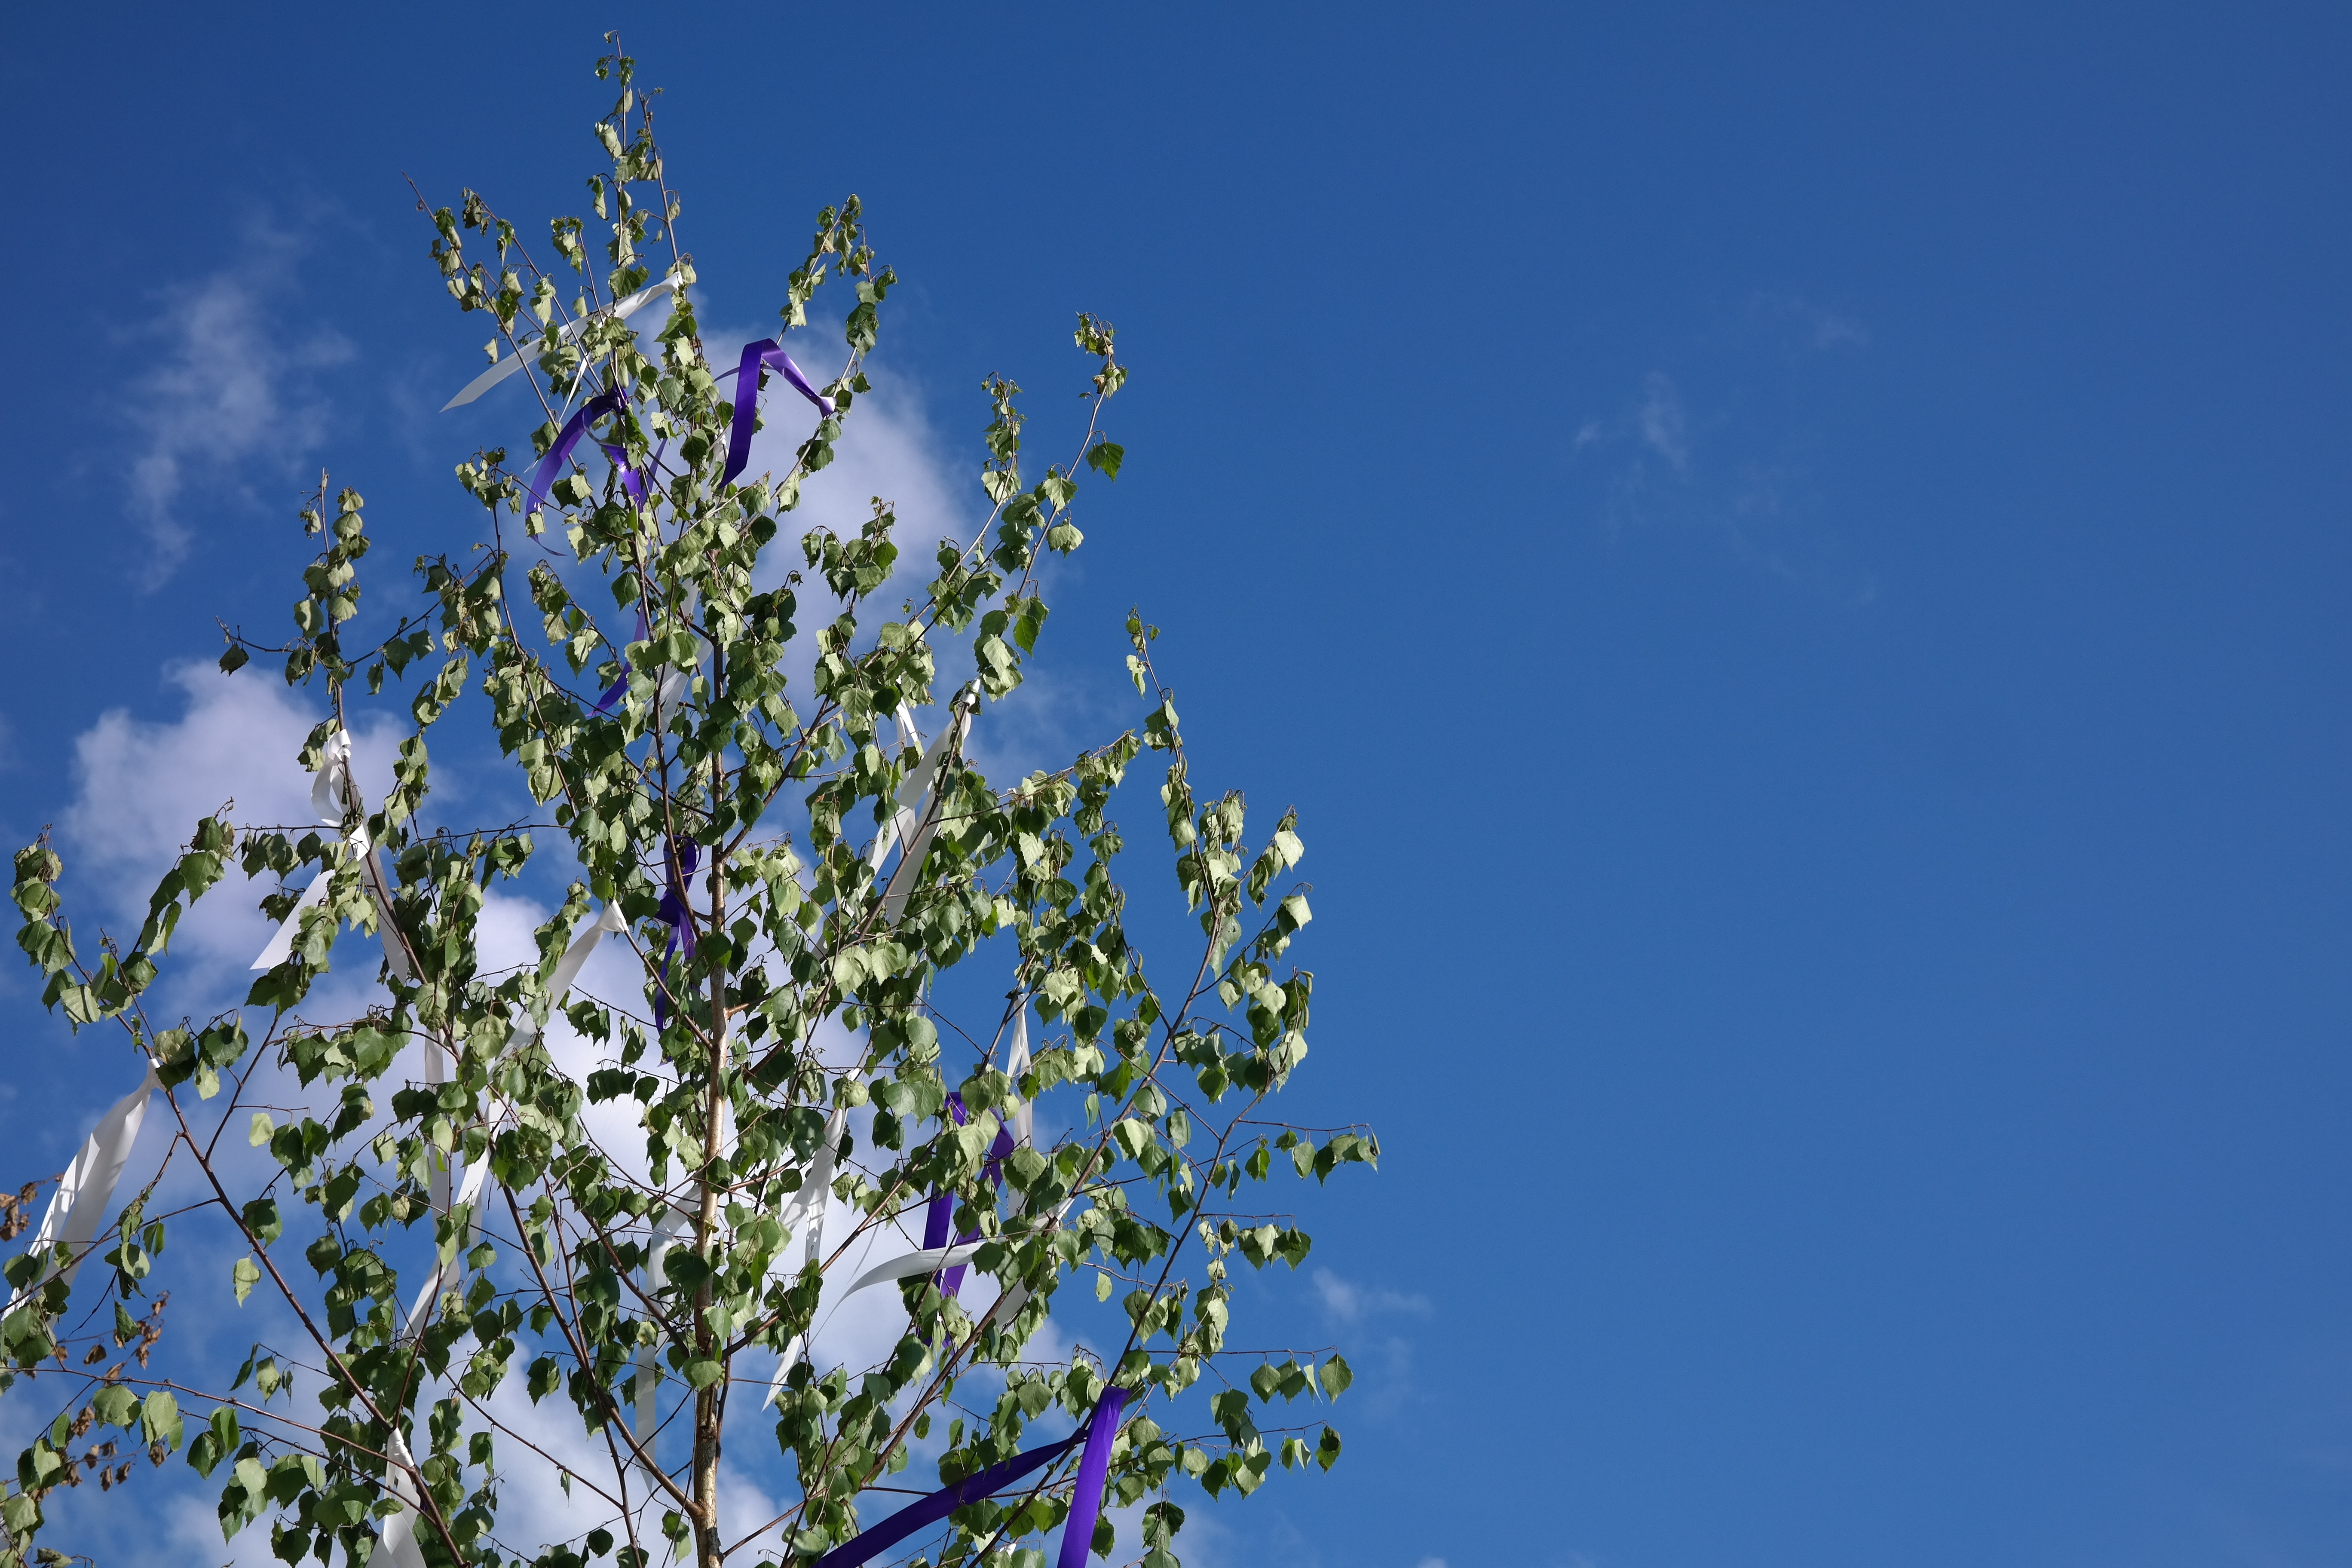
tree, nature, branch, blossom, plant, sky, sunlight, leaf, flower, wind, birch, blue, flora, festival, 1, custom, bands, may, tradition, flutter, customs, flowering plant, maypole, maypole set up, feast day, woody plant, land plant, maien tree